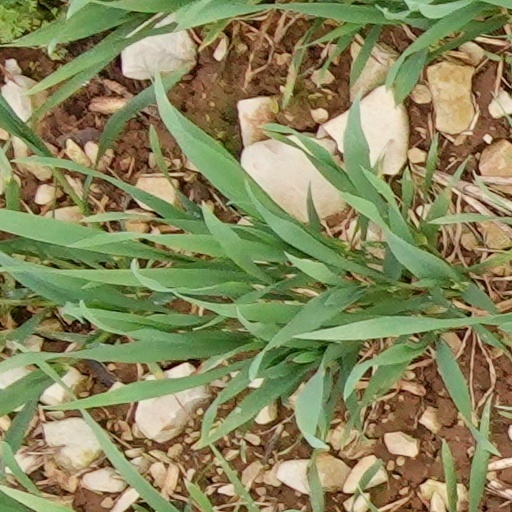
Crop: wheat